List of Oz characters (created by Baum)

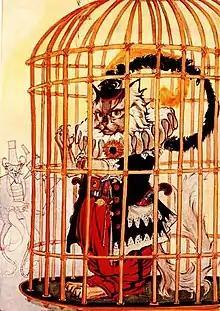
Eureka

Ervic is a major character in "Glinda of Oz" (1920). Displaying "courage, cleverness, and ingenuity," Ervic is often considered one of Baum's strongest male characters (as the author's male characters often tend to be ineffectual).